Social conditioning

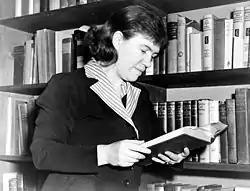
Margaret Mead

In accordance to Margaret Mead, one's identity is shaped by outside forces. While the self exists on its own at birth, the first interactions influence the development of one's identity. With the introductions of more and more groups, starting with the significant other (ex. family) and reference groups (ex. friends) an individual develops their perception of self. As Conley states, individuals "...develop a sense of other, that is, someone or something outside of oneself". Finally, individuals interact with the generalized other, "which represents an internalized sense of the total expectations of others in a variety of settings—regardless of whether we're encountered those people or places before".